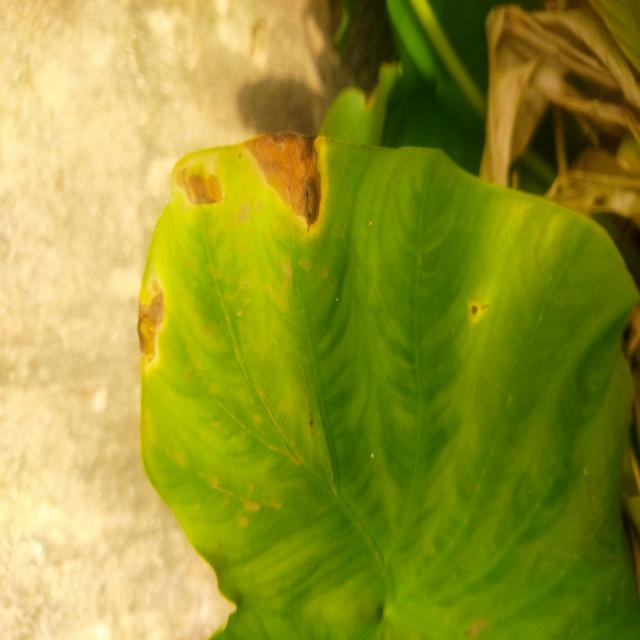
Label: Mid_Blight